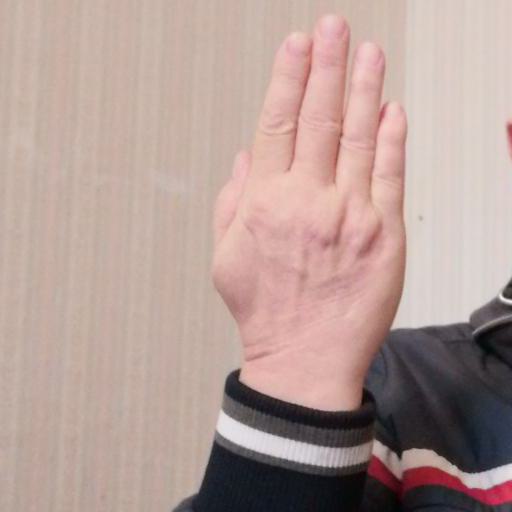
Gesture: stop_inverted